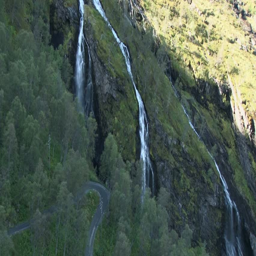
geographical feature category plummets beside a road